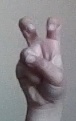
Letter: toot